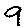
Label: 9